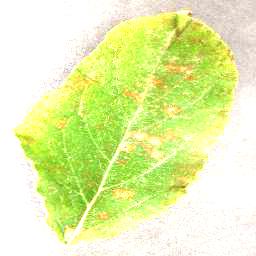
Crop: apple
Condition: cedar_rust